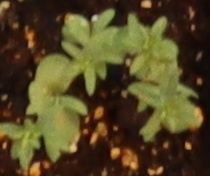
Label: Flax